International Centre for Sport Security

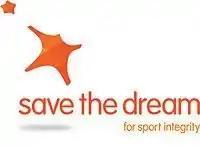
Save the Dream logo

The "Save the Dream" campaign was launched by Sheikh Saoud Bin Abdulrahman Al-Thani (Secretary General, Qatar Olympic Committee), Mohammed Hanzab (President, ICSS), and Italian football player Alessandro del Piero as Captain of the Athletes' Board. The first overseas offices of Save the Dream were opened in May 2013 at Alessandro del Piero's Academy in Turin, Italy.